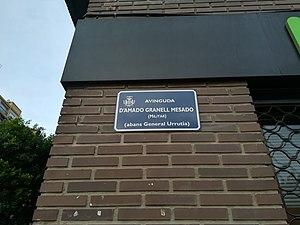
Amado Granell Mesado est un homme politique espagnol et un héros de la France libre.